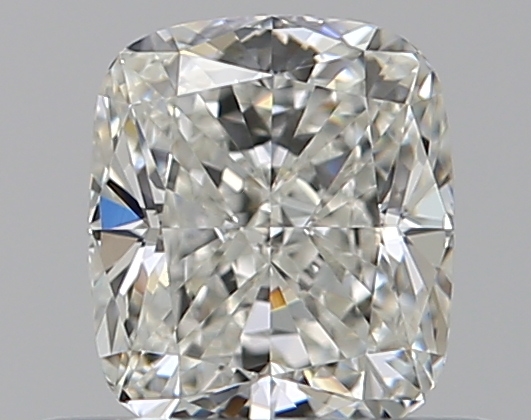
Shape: cushion
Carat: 0.51
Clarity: VVS2
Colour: I
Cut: EX
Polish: EX
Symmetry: VG
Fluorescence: N
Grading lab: GIA
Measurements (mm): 4.9 x 4.24 x 2.84